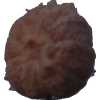
Label: orange_peeled